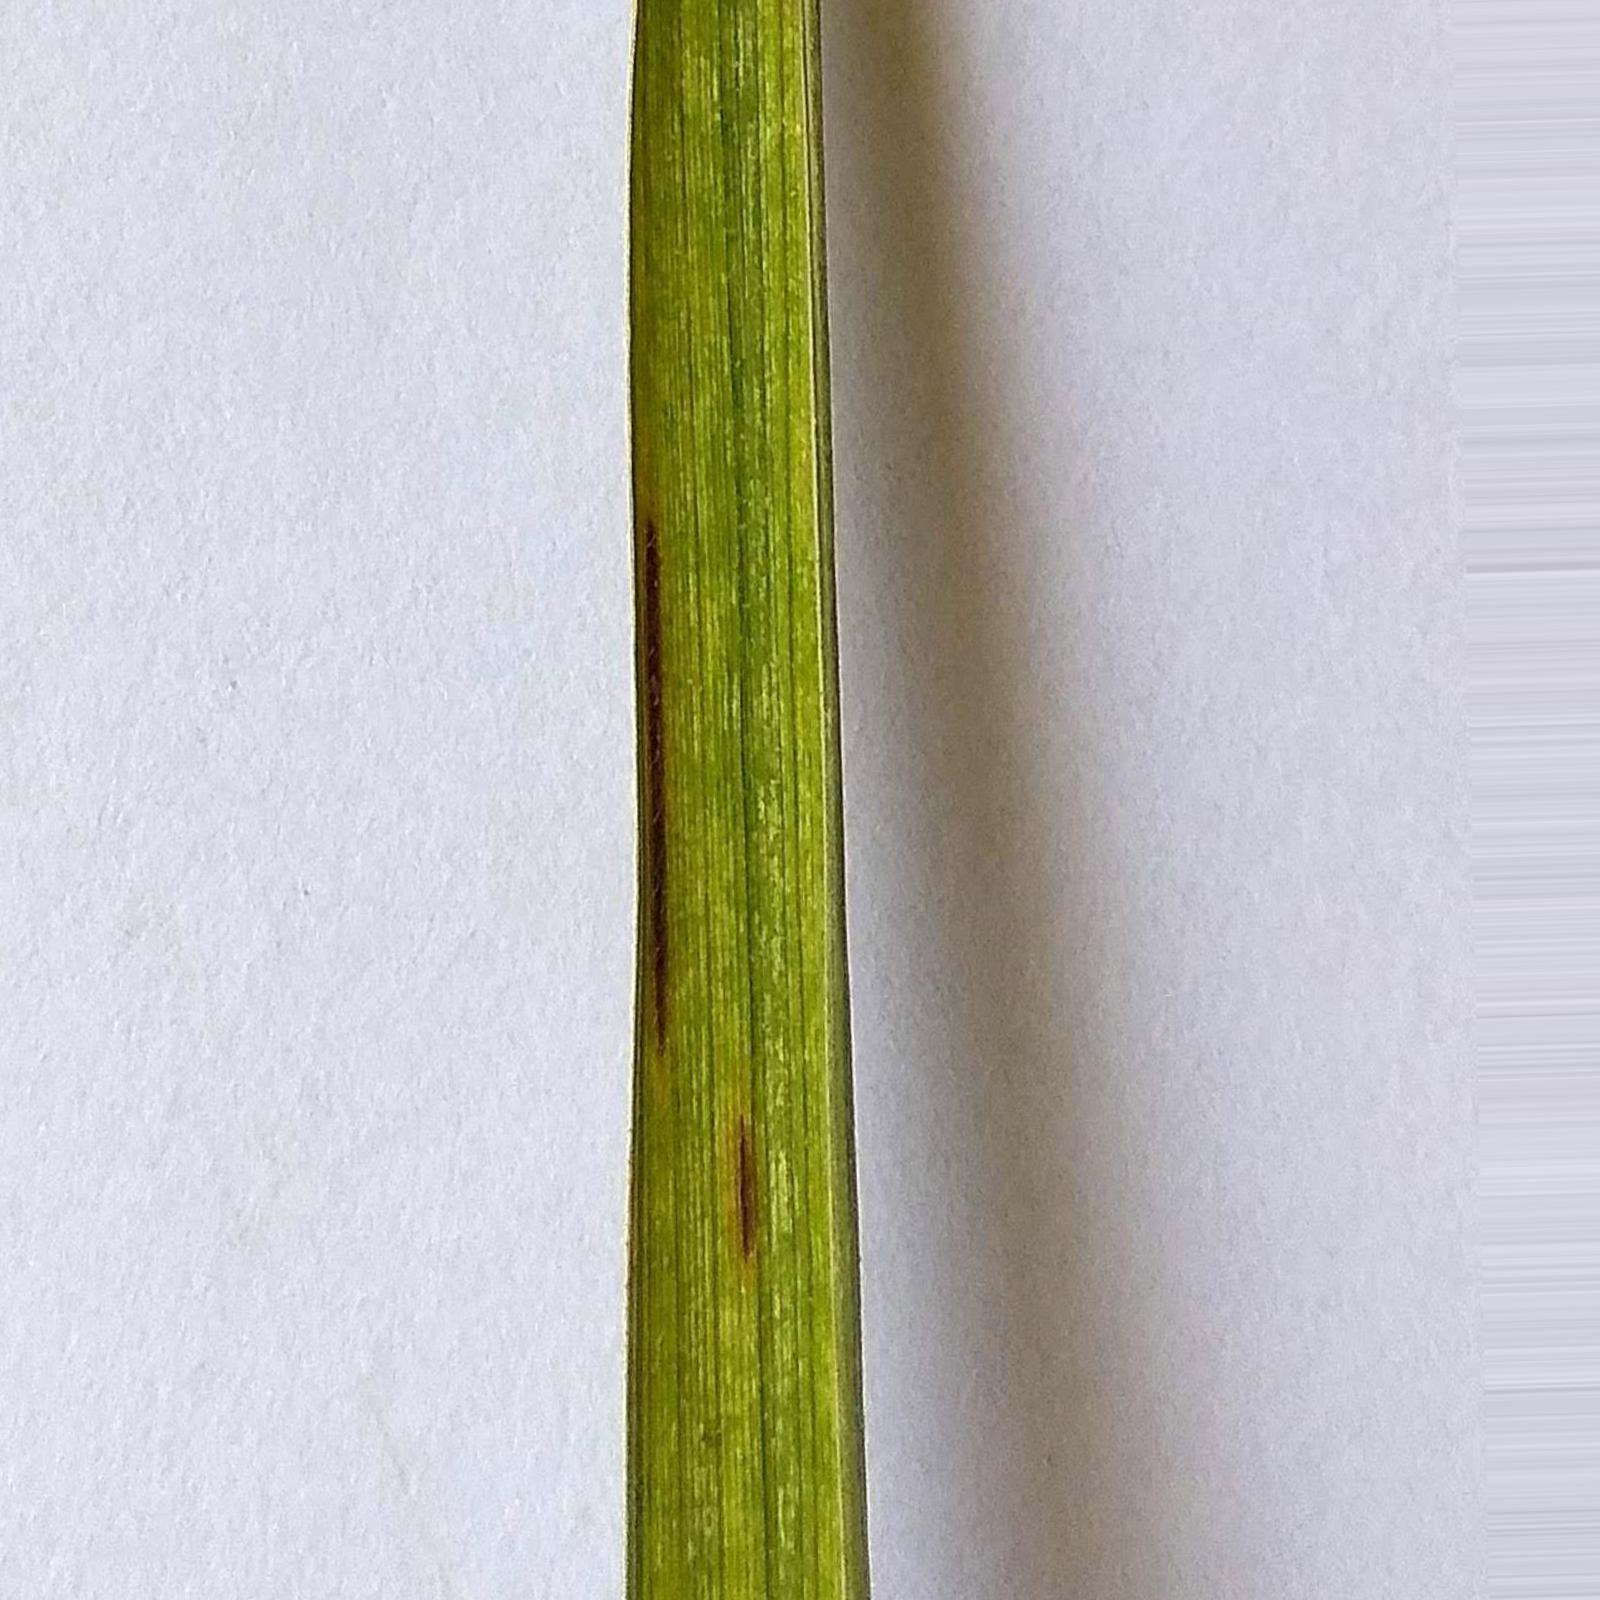
Nhãn: Bệnh Đốm Nâu ( Brown spot )